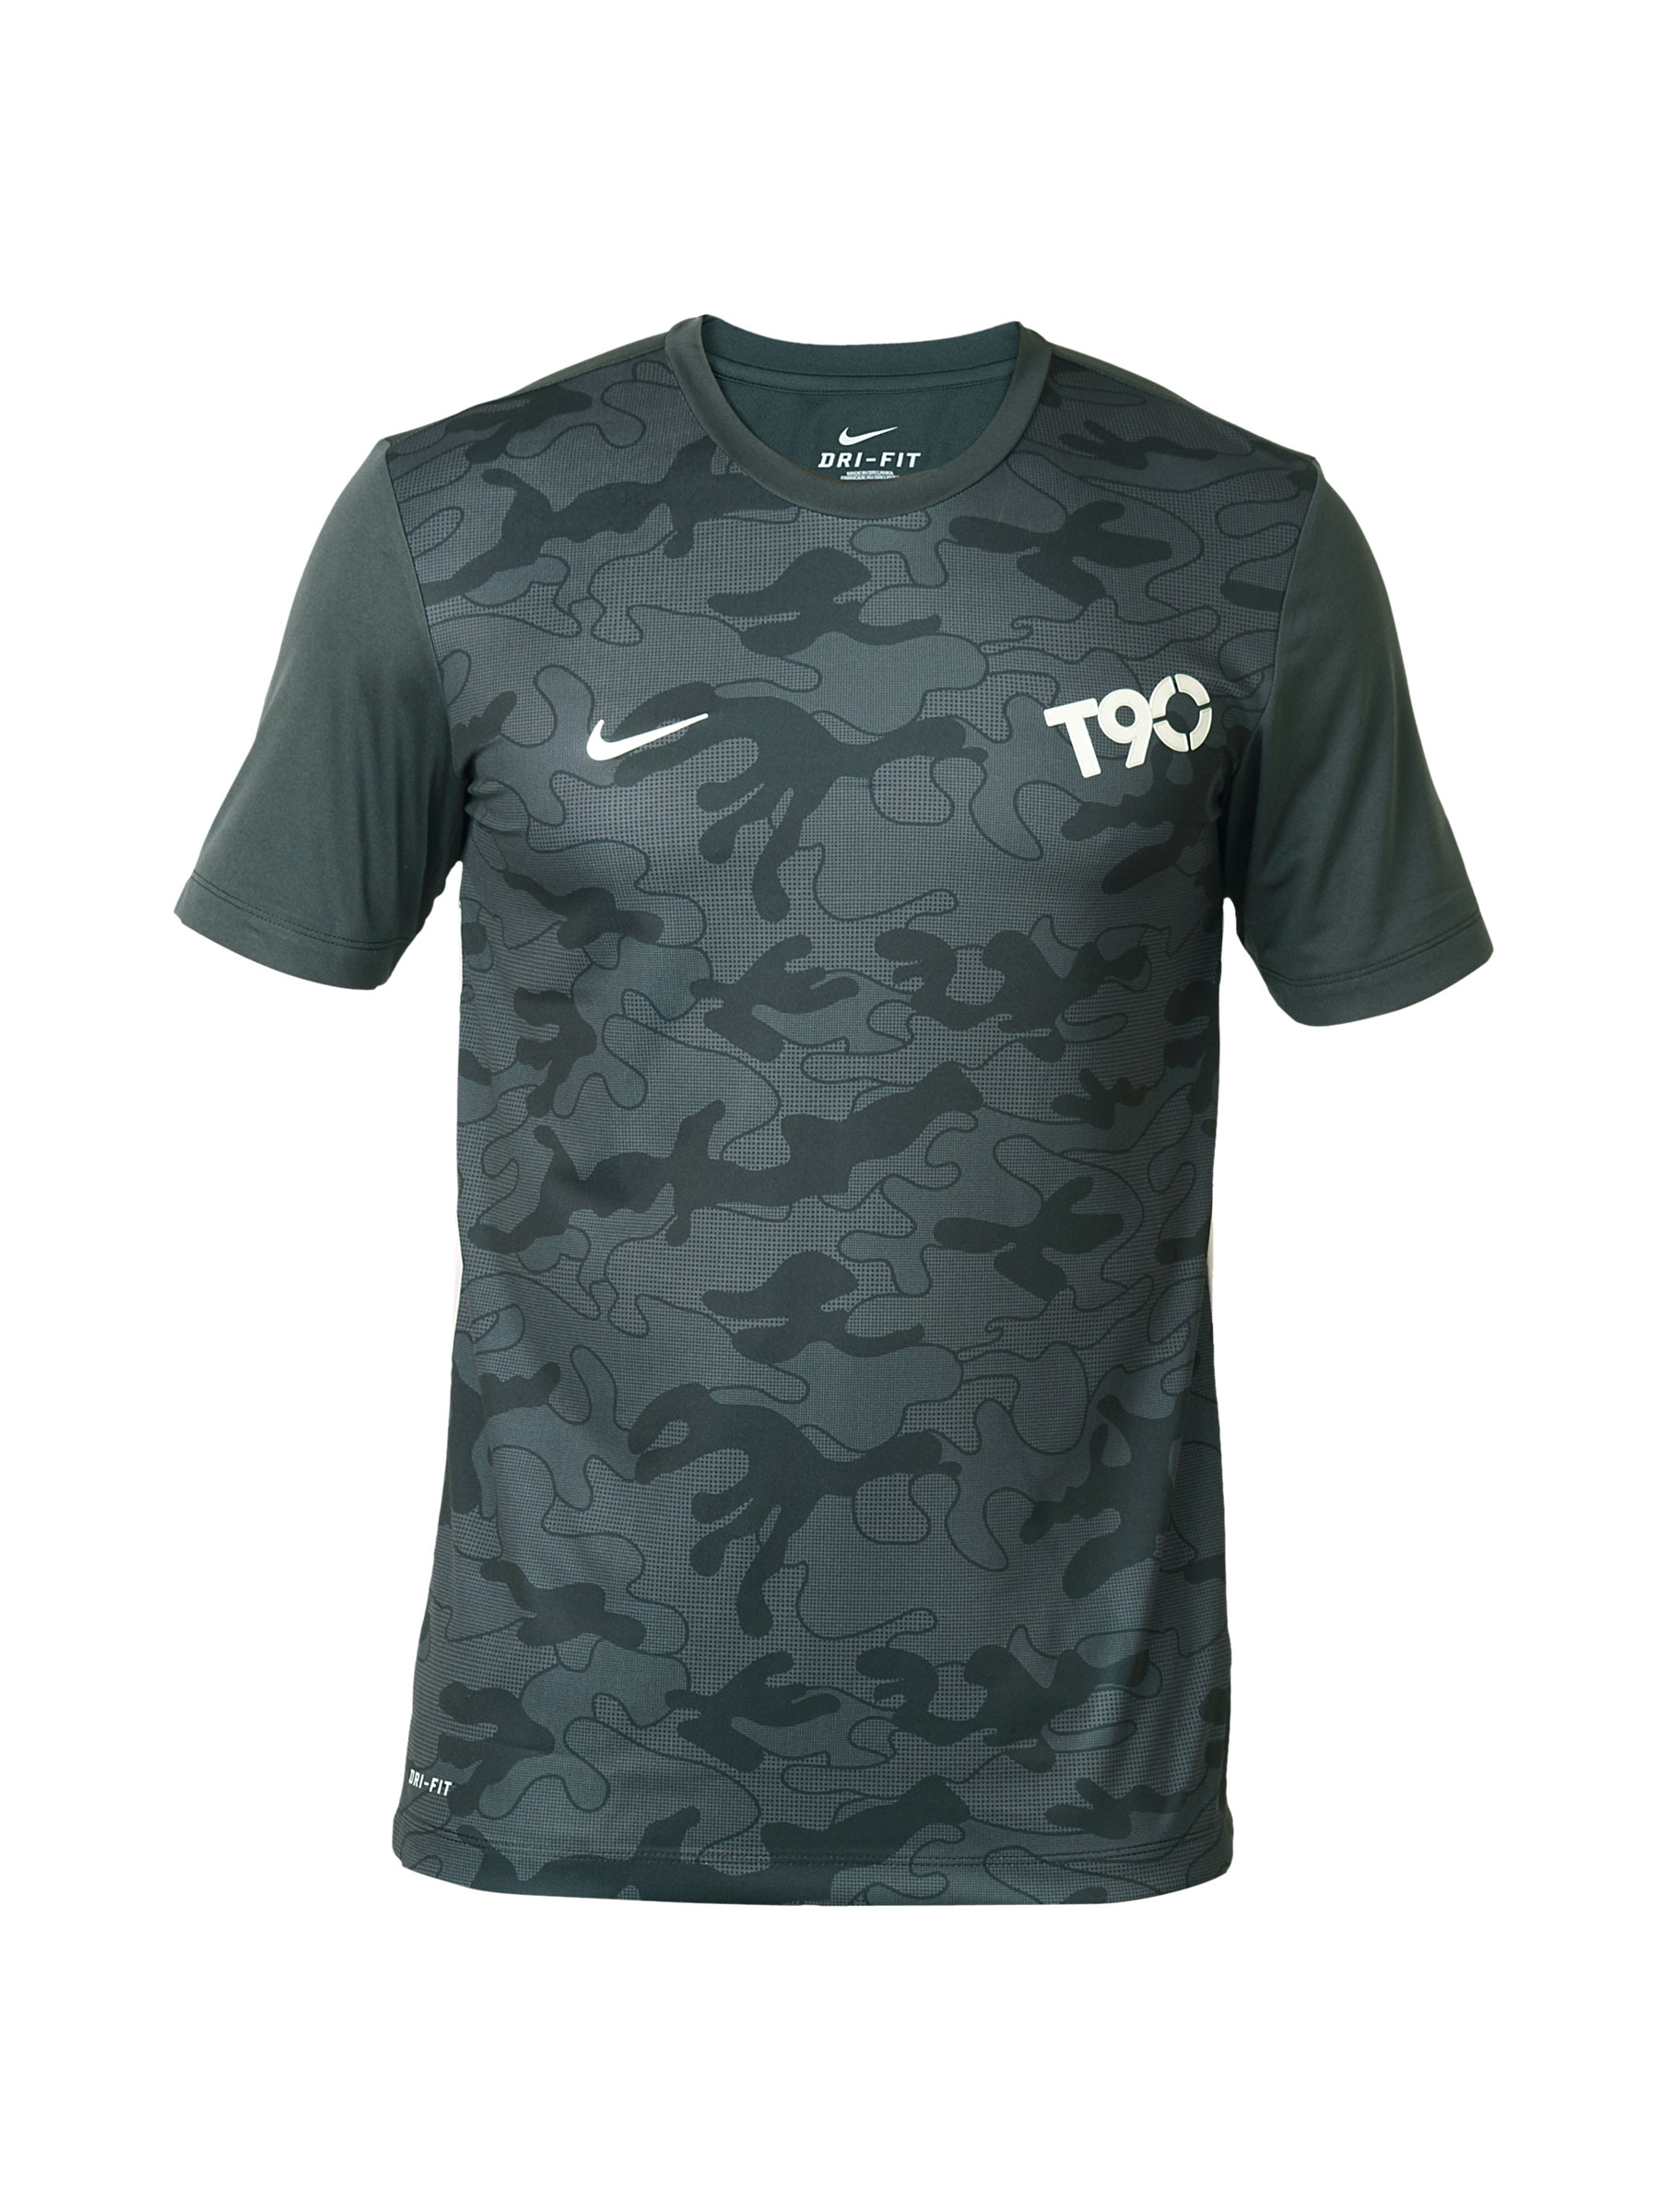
Nike Men Ast 90ss Graphic Black T-Shirts
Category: Apparel / Topwear / Tshirts
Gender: Men
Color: Black
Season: Summer 2011
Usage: Sports